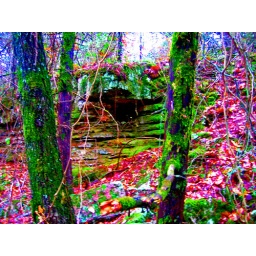
Another home nestled in the face of the rock..